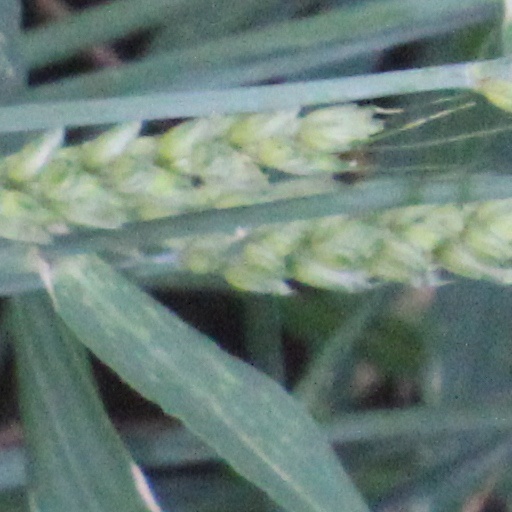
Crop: wheat